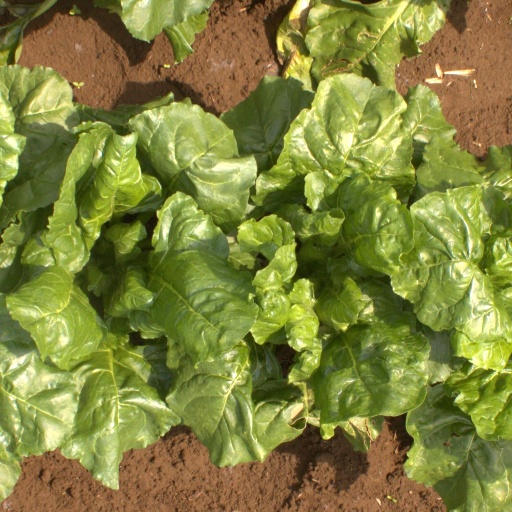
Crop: sugar beet